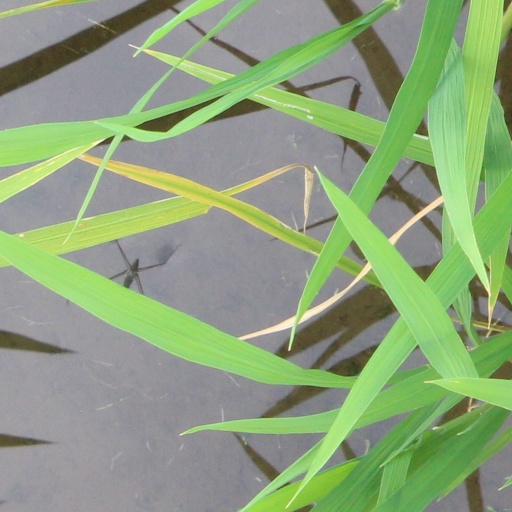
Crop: rice